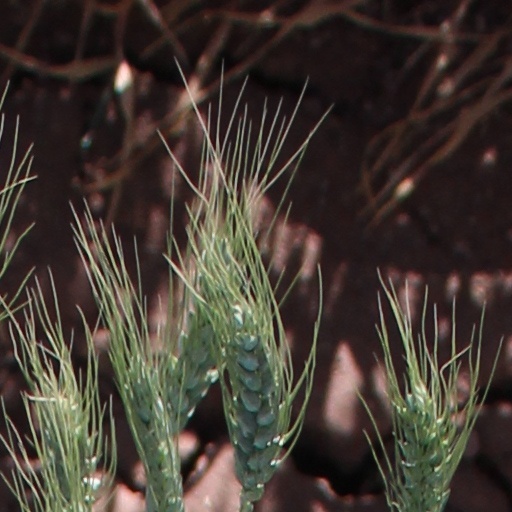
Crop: wheat